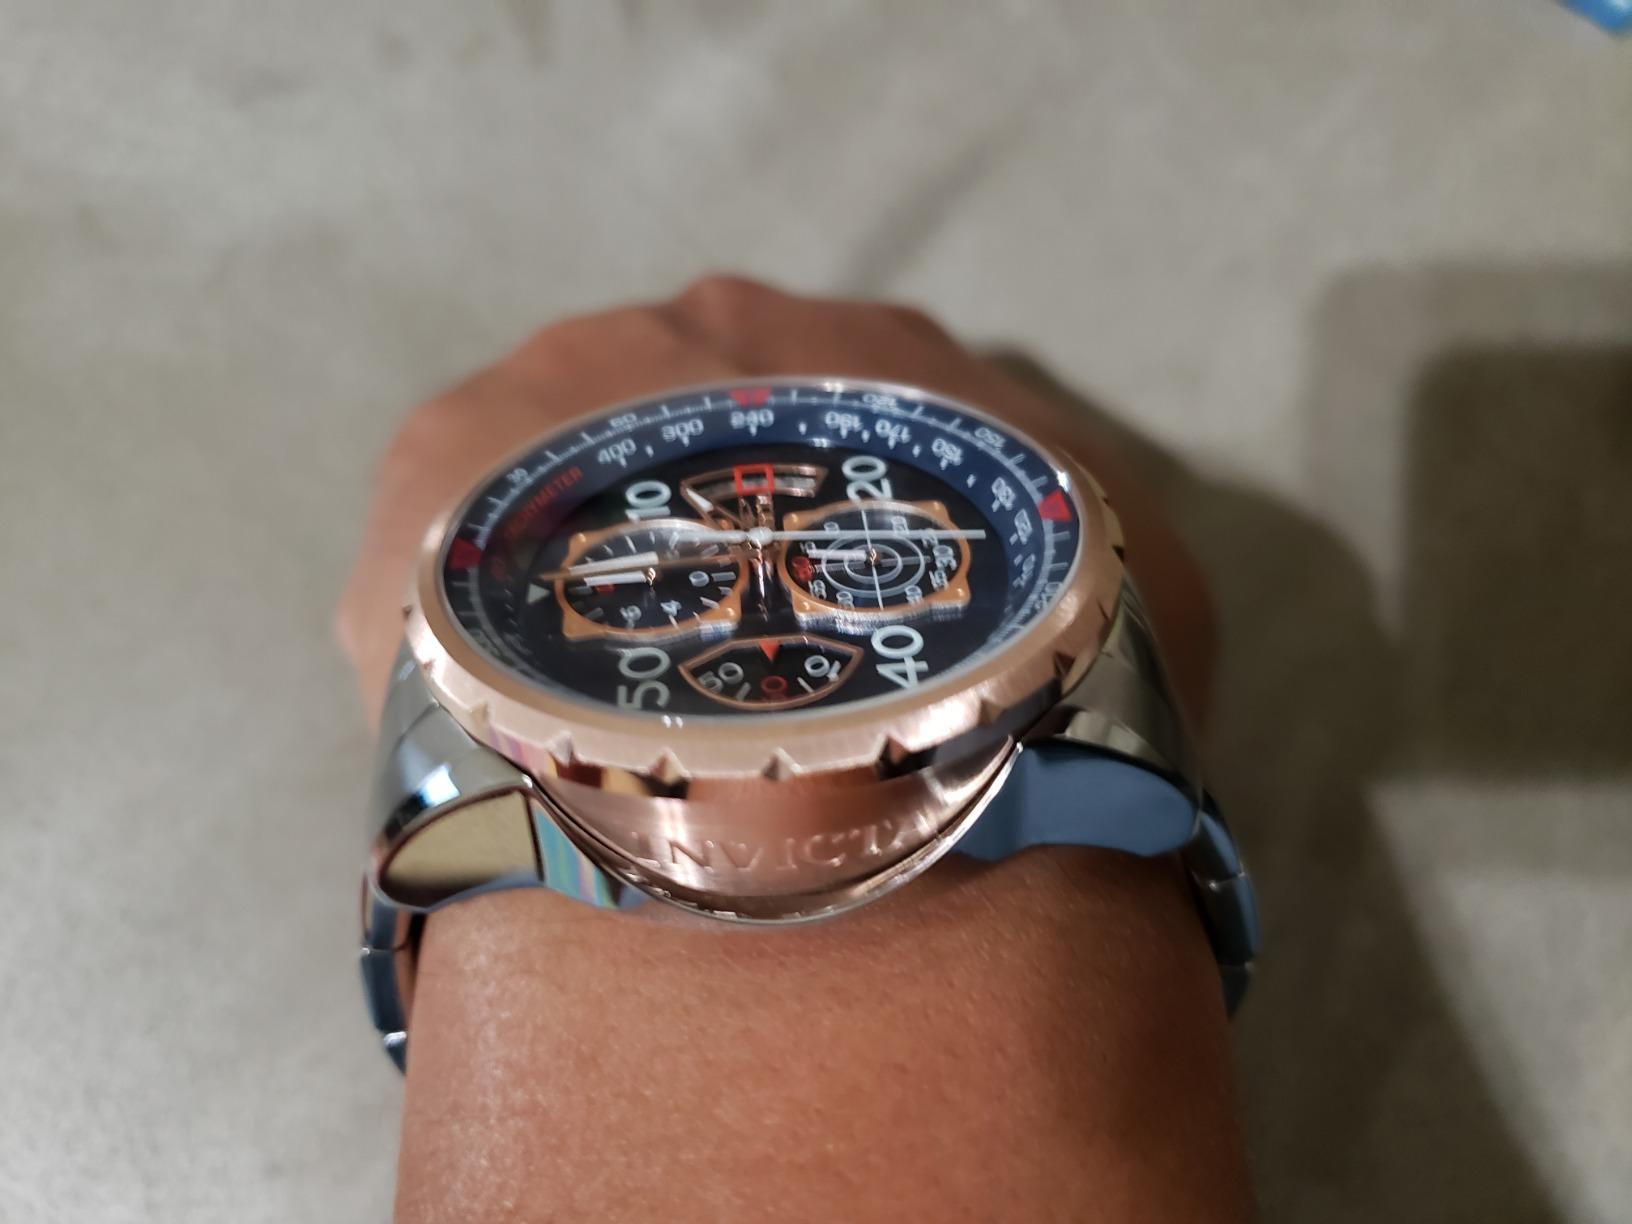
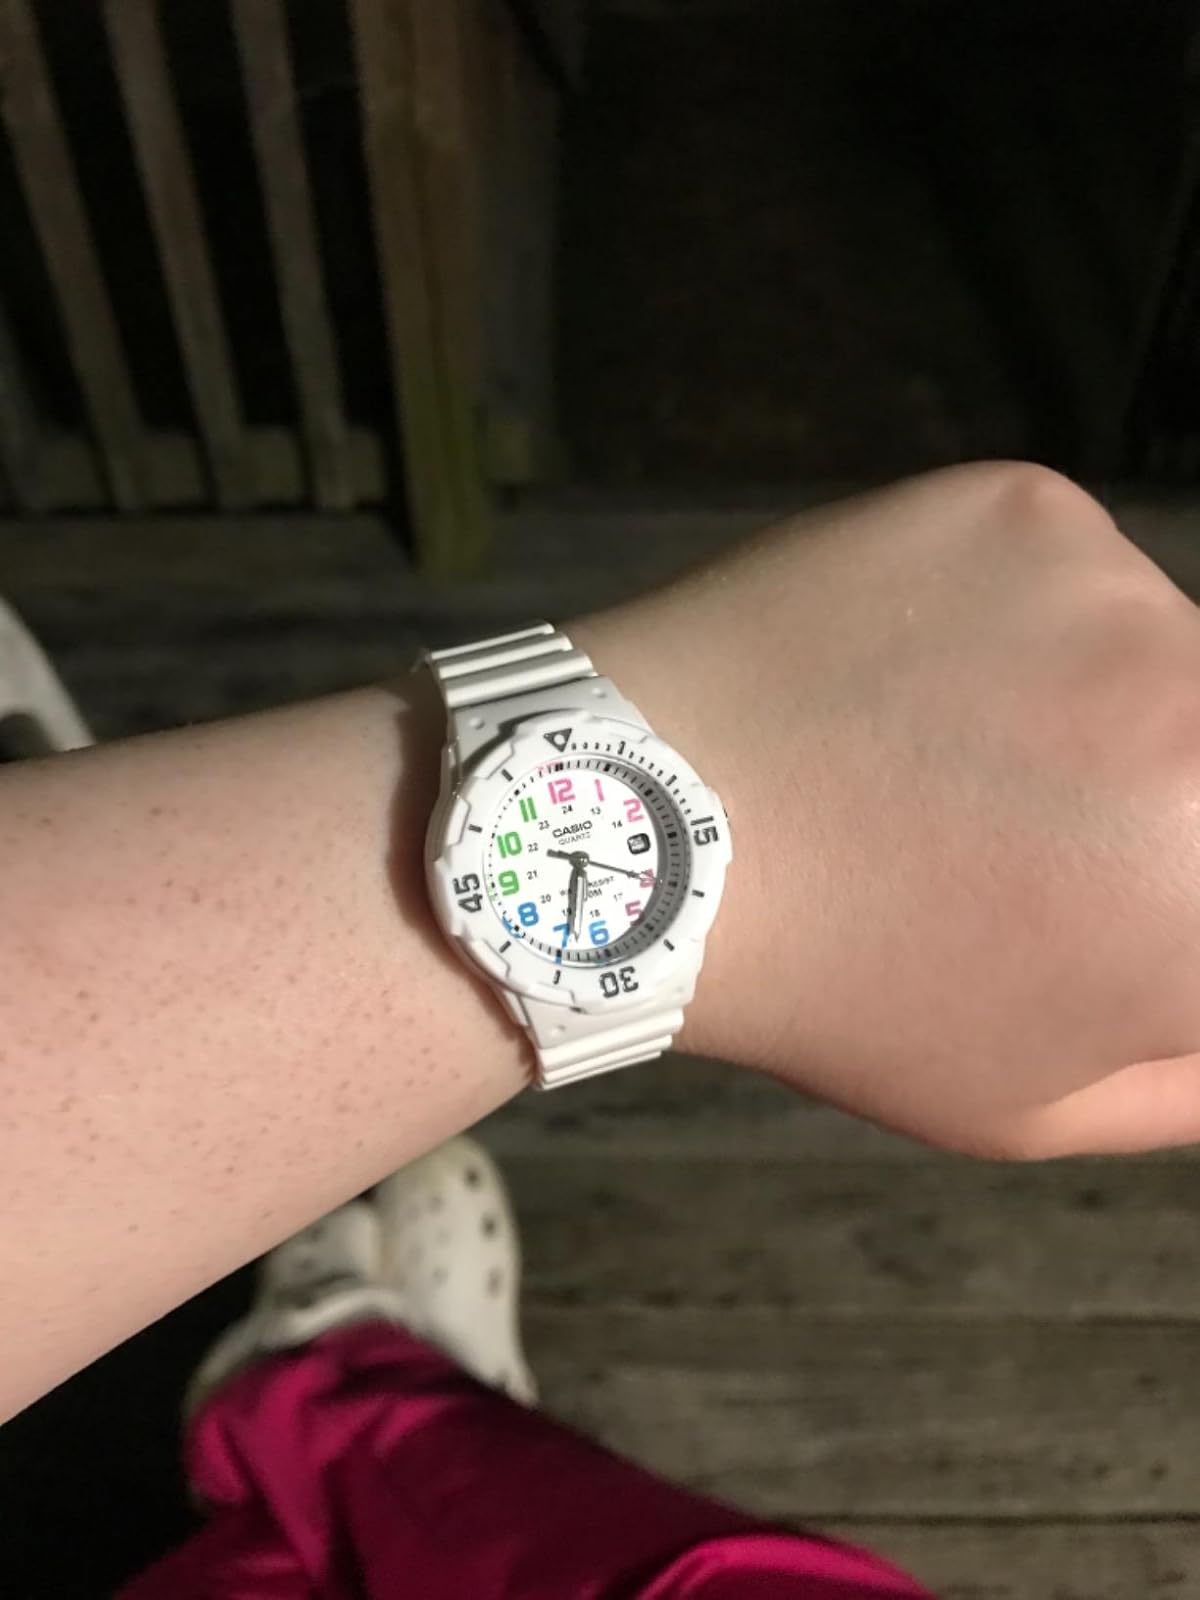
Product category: accessories_watch
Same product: no